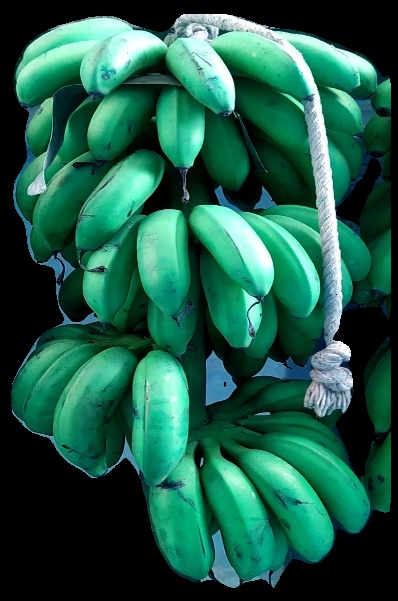
Variety: rasbale
Grade: grade2